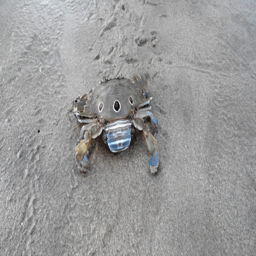
a crab freed from the net